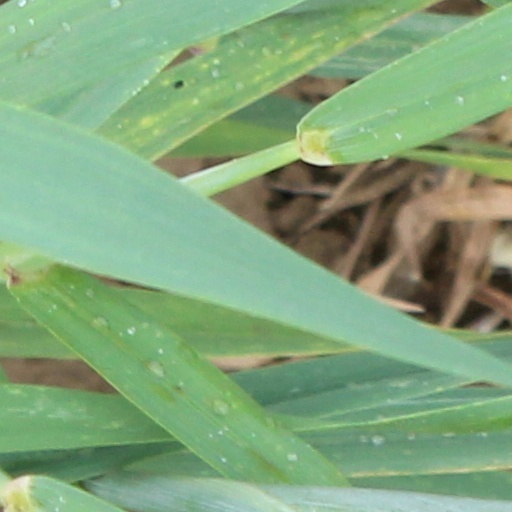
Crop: wheat